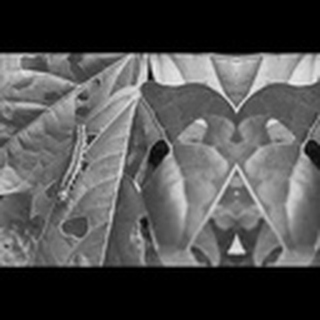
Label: cotton_army_worm